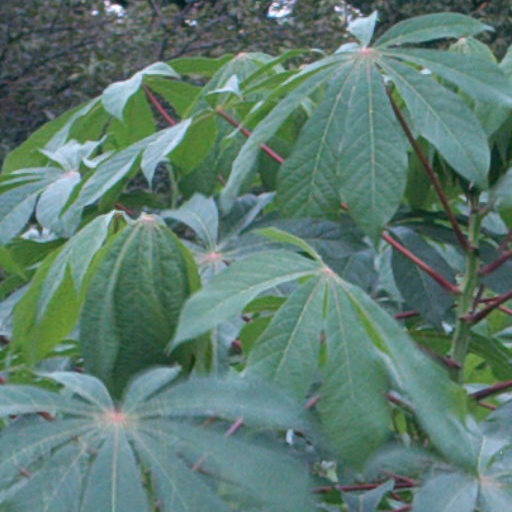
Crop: cassava